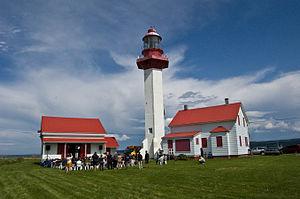
Célébration du centenaire du Phare de Métis à Métis-sur-Mer, Québec
Métis-sur-Mer est une ville de la province de Québec, au Canada, située dans la municipalité régionale de comté de La Mitis, au Bas-Saint-Laurent. Métis-sur-Mer a acquis le statut de ville en 2002 lors de la fusion des villages de Métis-sur-Mer et des Boules. Métis-sur-Mer comporte un arrondissement, qui s'appelle MacNider.
Cette liste recense les biens du patrimoine immobilier du Bas-Saint-Laurent inscrits au répertoire du patrimoine culturel du Québec. Cette liste est divisée par municipalité régionale de comté géographique.
La Mitis est une municipalité régionale de comté située dans la région administrative du Bas-Saint-Laurent au Québec au Canada. Elle a été créée le 1ᵉʳ janvier 1982 et son chef-lieu est la ville de Mont-Joli. Elle comprend 16 municipalités et deux territoires non organisés.